Simeon G. Trombitas

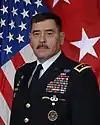
Official portrait, 2009

Simeon G. Trombitas is a retired United States Army major general who served as the Commanding General of United States Army South from November 10, 2009 to September 24, 2012.